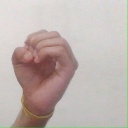
अक्षर: ऊ